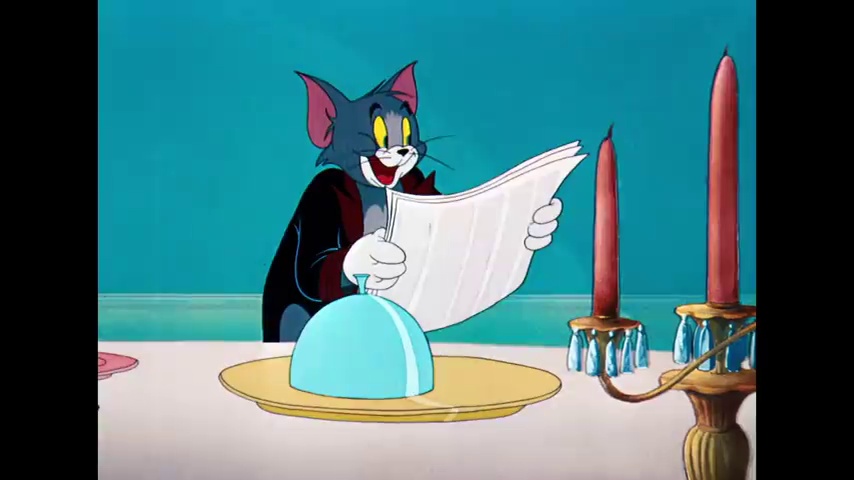
Portrait style: Cartoon Portrait